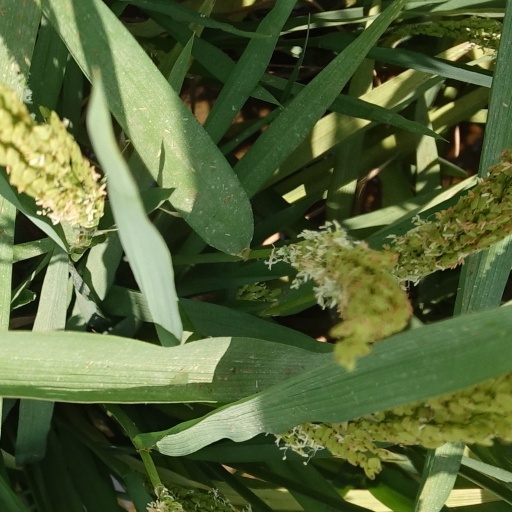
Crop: rice